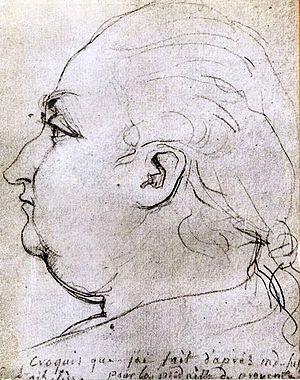
Croquis de Pierre-André de Suffren réalisé vers 1785-1788.
Pierre André de Suffren, dit « le bailli de Suffren » et également connu sous le nom de « Suffren de Saint-Tropez », est un vice-amiral français, bailli et commandeur de l’Ordre de Saint-Jean de Jérusalem, né le 17 juillet 1729 au château de Saint-Cannat près d’Aix-en-Provence et mort le 8 décembre 1788 à Paris.